Describe the emotion expressed in this image:  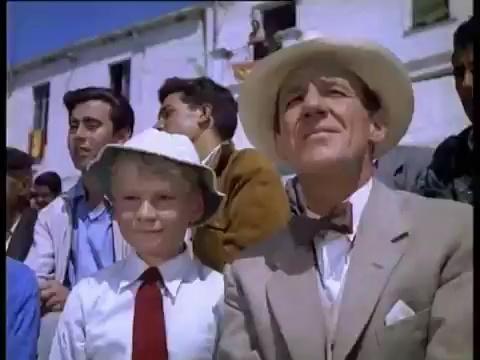
This person displays Fear, valence and arousal with low intensity.